Christ the King Presbyterian Church

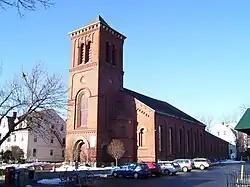

Christ The King Presbyterian Church is a Presbyterian Church in America (PCA) church, founded in 1995. It occupies the historic building of the former Prospect Congregational Church, located at 99 Prospect Street in Cambridge, Massachusetts near Central Square.